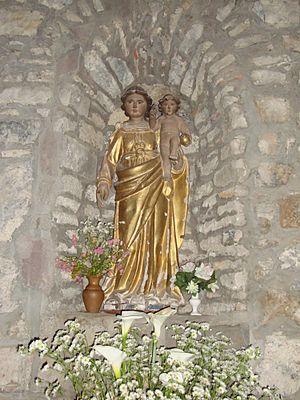
Montory (Pyrénées-Atlantiques, Fr) Statue de la Vierge à l'Enfant
Montory est une commune française située dans le département des Pyrénées-Atlantiques, en région Nouvelle-Aquitaine.